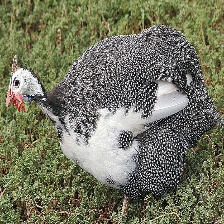
Species: GUINEAFOWL
Scientific name: NUMIDIDAE